United Nations Security Council Resolution 1065

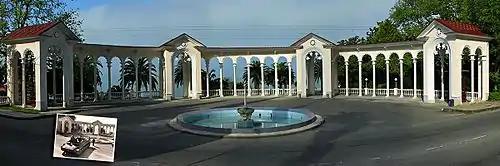
A colonnade in the coastal town of Gagra

United Nations Security Council resolution 1065, adopted unanimously on 12 July 1996, after reaffirming all resolutions on Georgia, particularly 1036 (1996), the Council discussed efforts for a political settlement between Georgia and Abkhazia and extended the mandate of the United Nations Observer Mission in Georgia (UNOMIG) until 31 January 1997.